Flags of the Austrian Army during the French Revolutionary and Napoleonic Wars

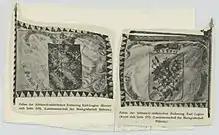
1800 Bohemian & Moravian Legion flags from the New York Public Library Collection

The "Lütticher Freiwillige" (Lüttich Volunteers) were raised in 1794 by the Bishop of Lüttich (Liege), the unit's flag was diagonally divided in each quarter in yellow and black, overlaid with a white cross and the city arms.